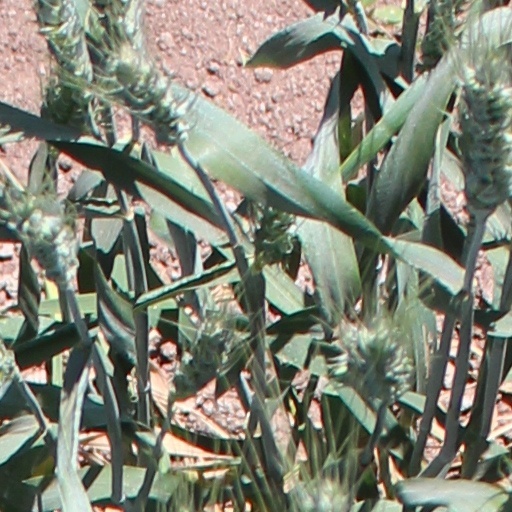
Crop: wheat